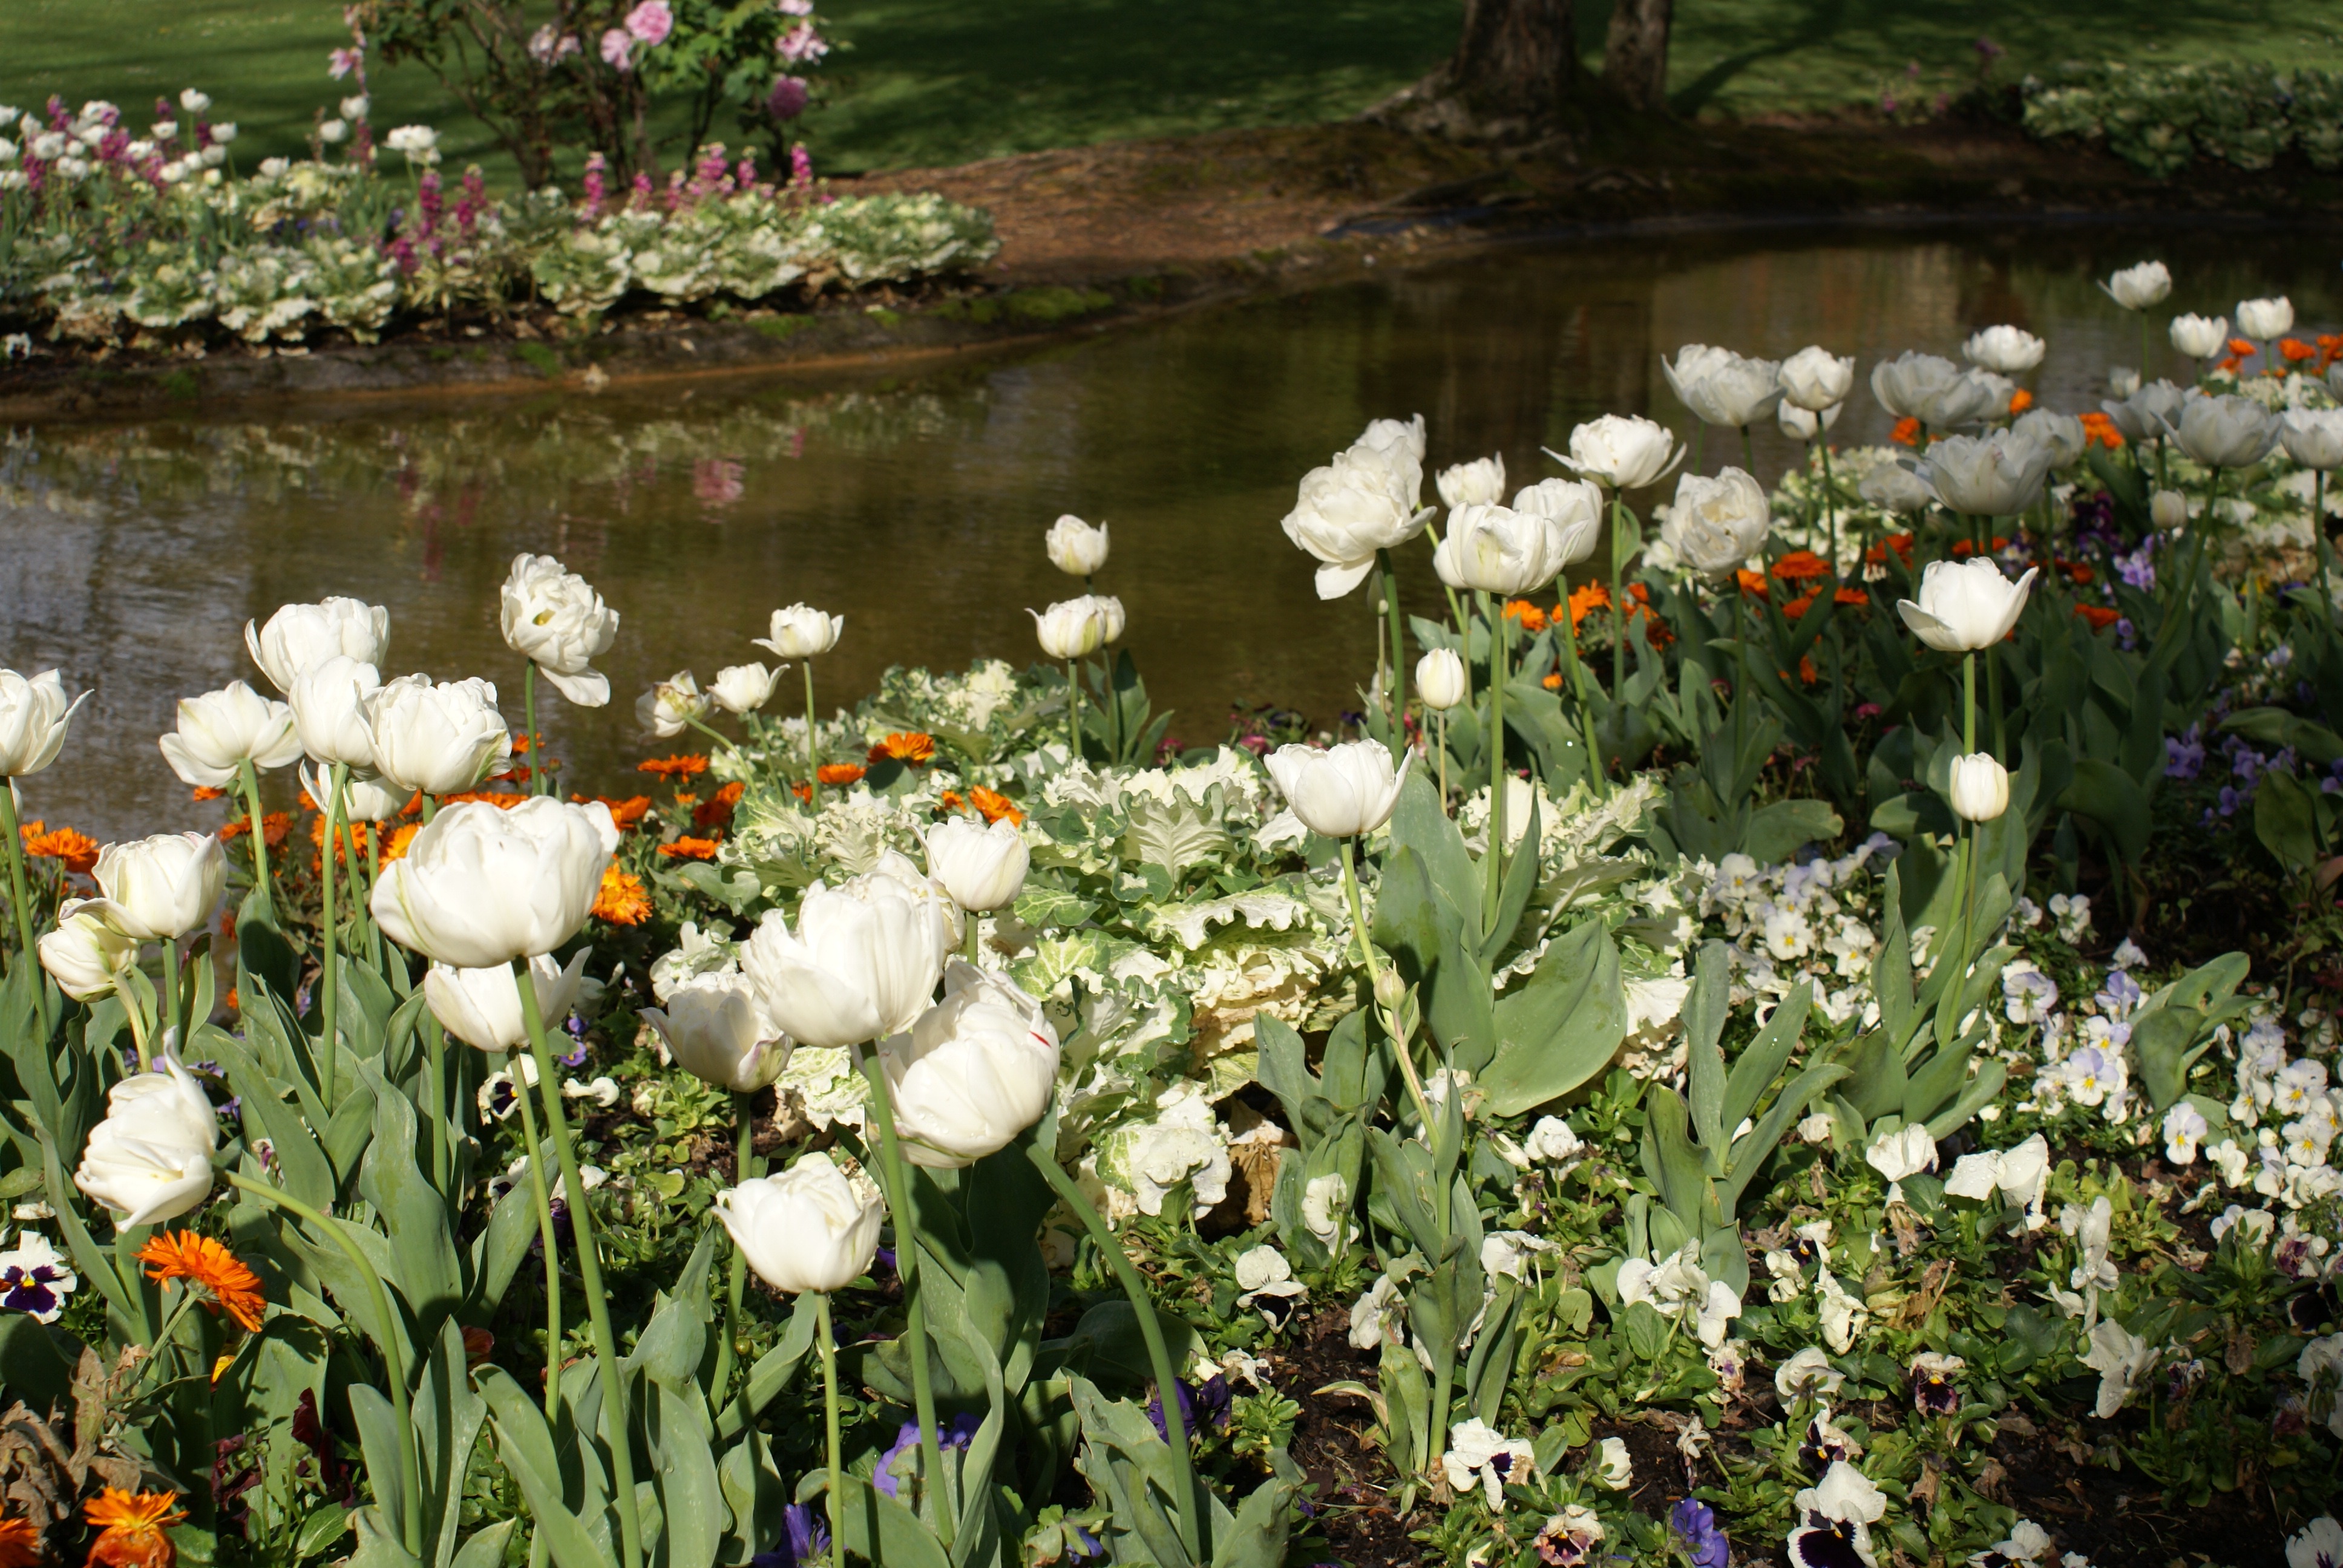
plant, white, flower, pond, tulip, spring, botany, garden, flora, wildflower, flowers, floristry, flowering plant, land plant